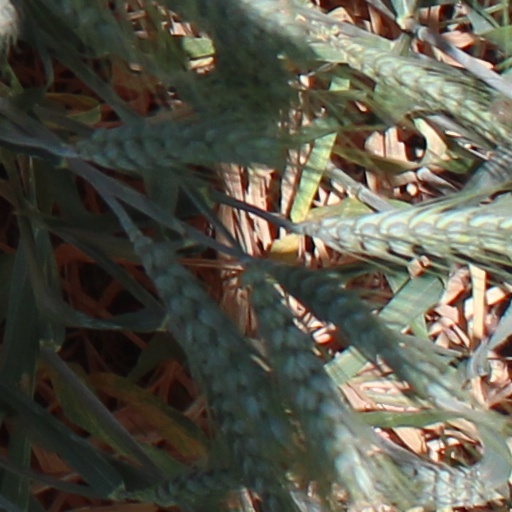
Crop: wheat